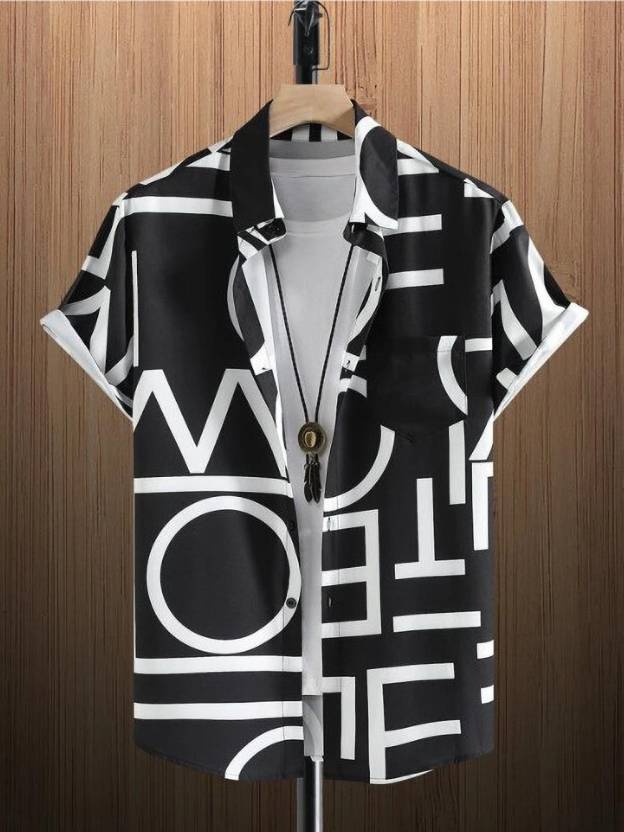
Product: Men Regular Fit Printed Cut Away Collar Casual Shirt
Price: ₹376
Colors: Orange
Pattern: Printed
Description: Mens Printed shirt from BRAND seventeen stitchCulture is made with care and thought. Twill tape around the simple spread collar and softness felt in the fabric which makes the shirt very easy and comfortable to wear casually. From the newest designs and trendiest styles for men at we are making fashionable clothing affordable. Shirts feels soft and light on the body. Pairing with the right coloured denim we can imagine the outfit being best suited for dining parties and night outs. Machine-wash
Other details: Each bundle is already filled with 1 piece of superior quality, smooth, and fancy cotton Lycra magic black colour shirts from SEVENTEENSTITCH. The colours of the shirts will somewhat vary according to photography and your monitor settings; the image is merely for illustration purposes. It's perfect for both personal use and giving. Our company logo is SEVENTEENSTITCH. (The photographs show the actual product, albeit there may be a minor colour difference.)